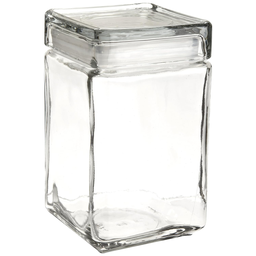
Label: glass